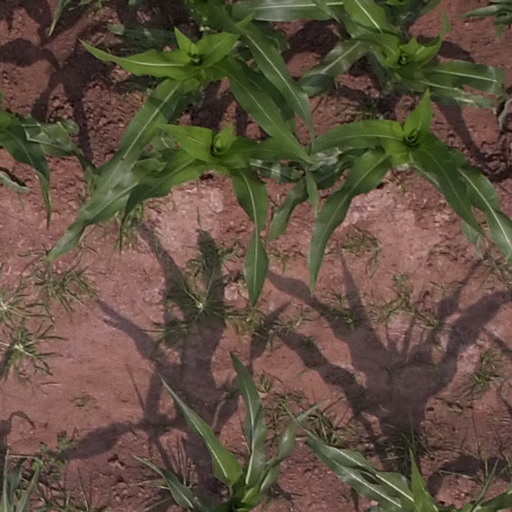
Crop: maize; corn